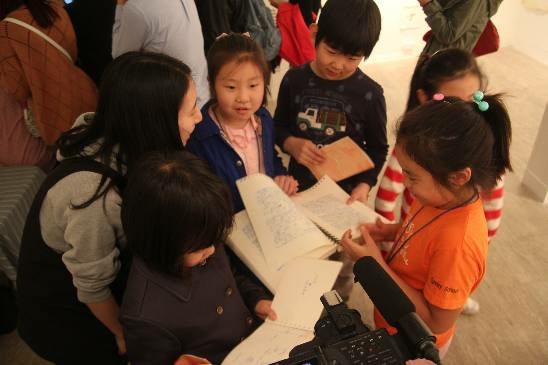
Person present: Yes